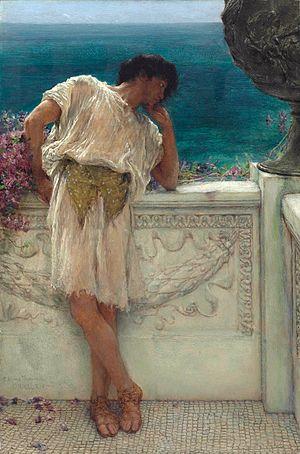
Gallus, en latin Gaius Cornelius Gallus, est un homme politique romain, premier préfet d'Égypte, et un poète, ami de Virgile et connu pour avoir introduit le genre de l'élégie à Rome, mais dont l'œuvre est presque entièrement perdue.